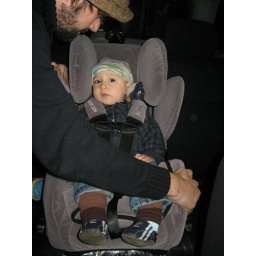
first time in the big boy car seat